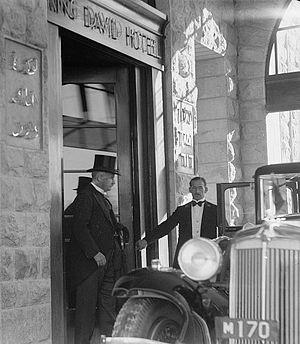
Le secrétaire d'État à l'Inde est, au sein du gouvernement du Royaume-Uni, le ministre chargé du bureau de l'Inde et responsable du gouvernement du Raj britannique, de la Birmanie britannique et de l'Aden lorsque ces territoires font partie de l'empire britannique.
William Robert Wellesley Peel, 1ᵉʳ comte Peel, connu sous le nom de vicomte Peel de 1912 à 1929, est un homme politique britannique.